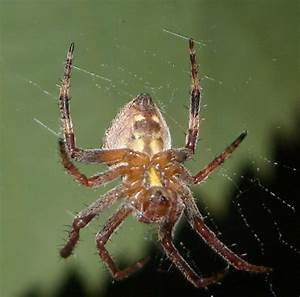
Label: spider